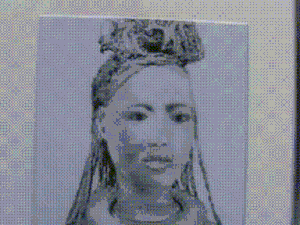
Hans Ulrich Aschenborn est, entre autres, un représentant de l’art animalier connu en Afrique australe comme déjà son père Dieter Aschenborn et son grand-père Hans Anton Aschenborn. Il est souvent présenté dans les journaux sur Internet. L'artiste est classé parmi les plus grands artistes du monde des XVIIIe et XXIe siècles d’après United Art Rating. L'Ensad Alumni Paris, l'Association des anciens élèves de l'École nationale supérieure des arts décoratifs à Paris a nommé Uli Aschenborn membre d' honneur en 2018.